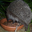
Label: porcupine